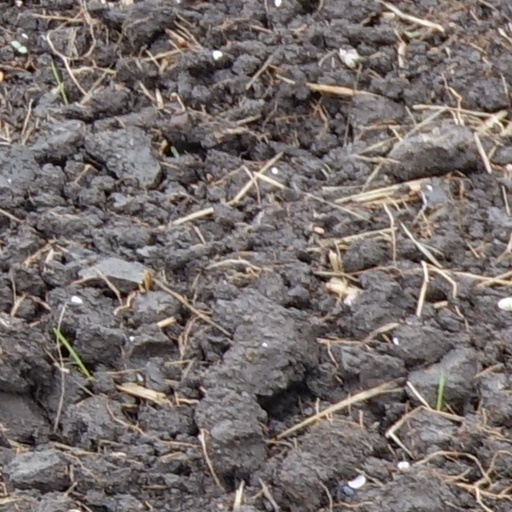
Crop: wheat